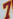
Number: 7